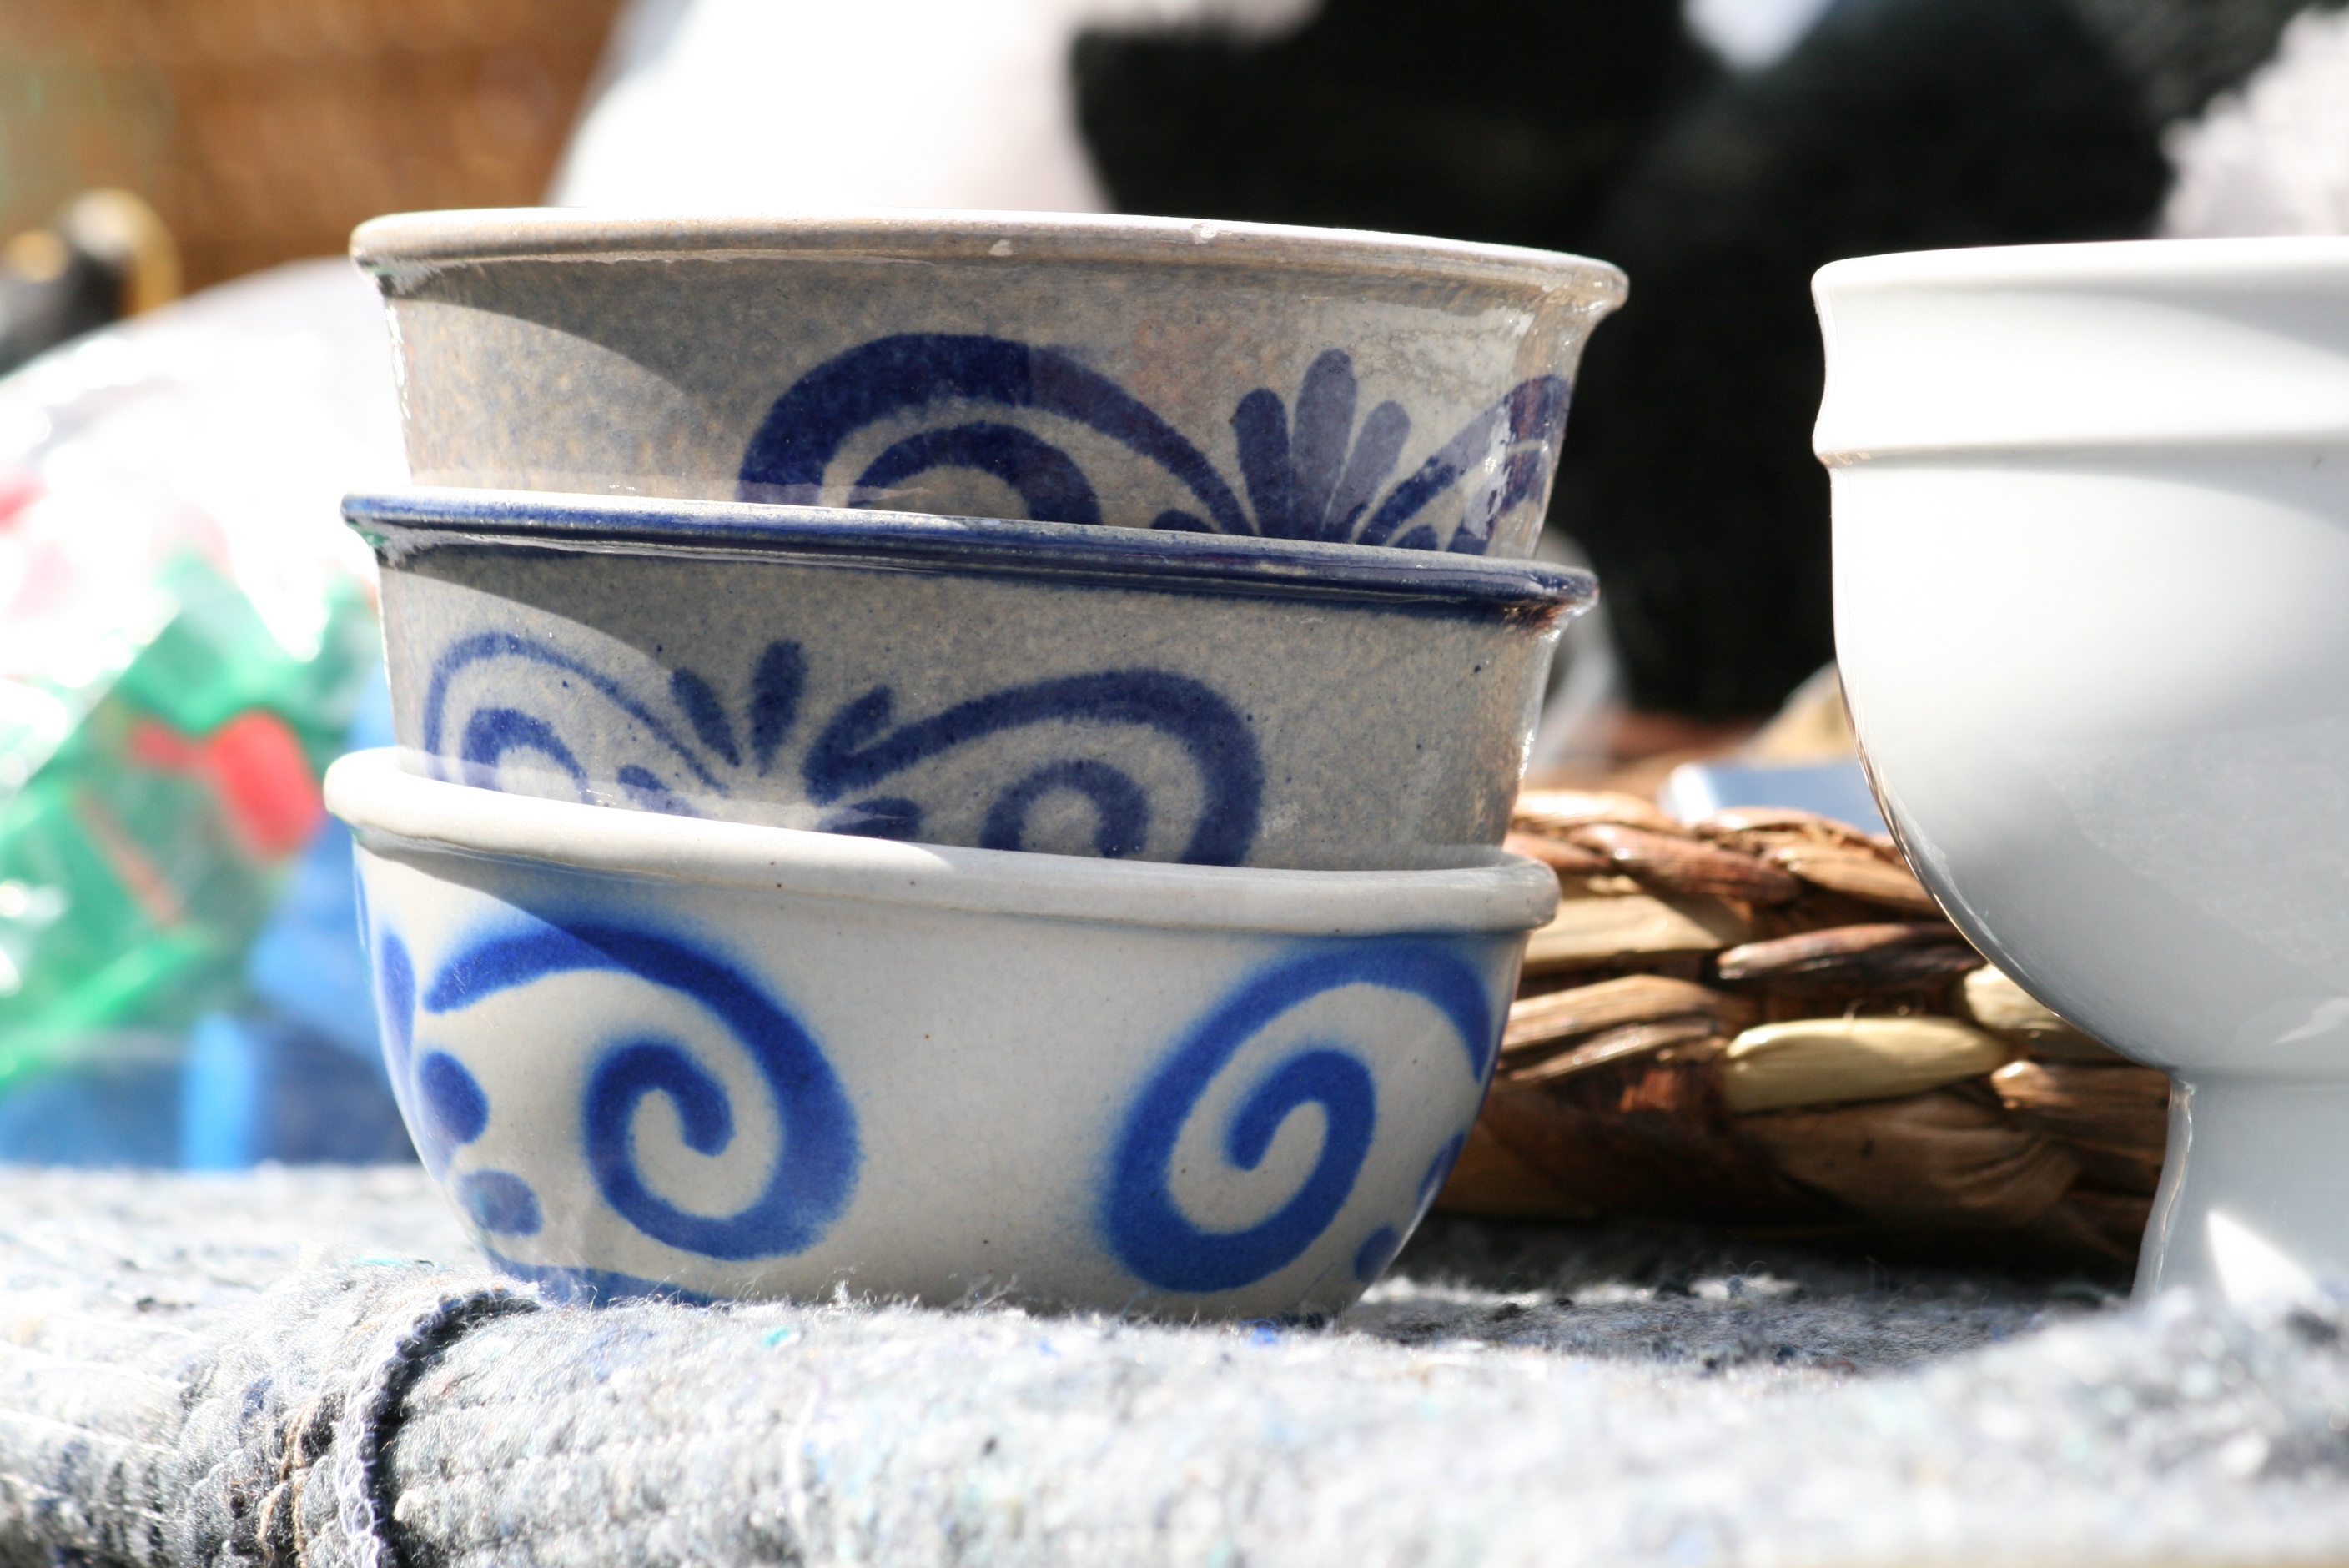
old, cup, ceramic, drink, bazaar, market, blue, coffee cup, flea market, bowls